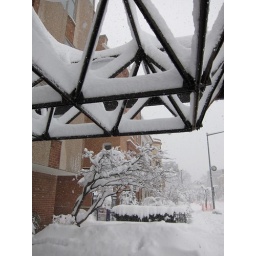
part of the roof in front of the Dupont House Apt building